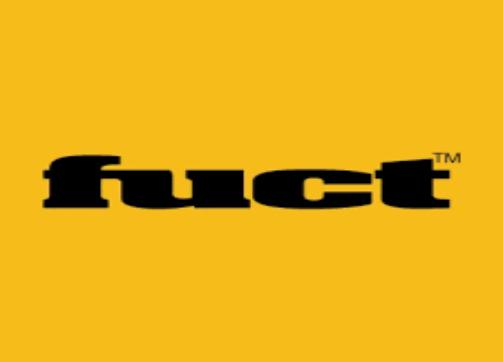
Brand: FUCT
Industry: Clothes